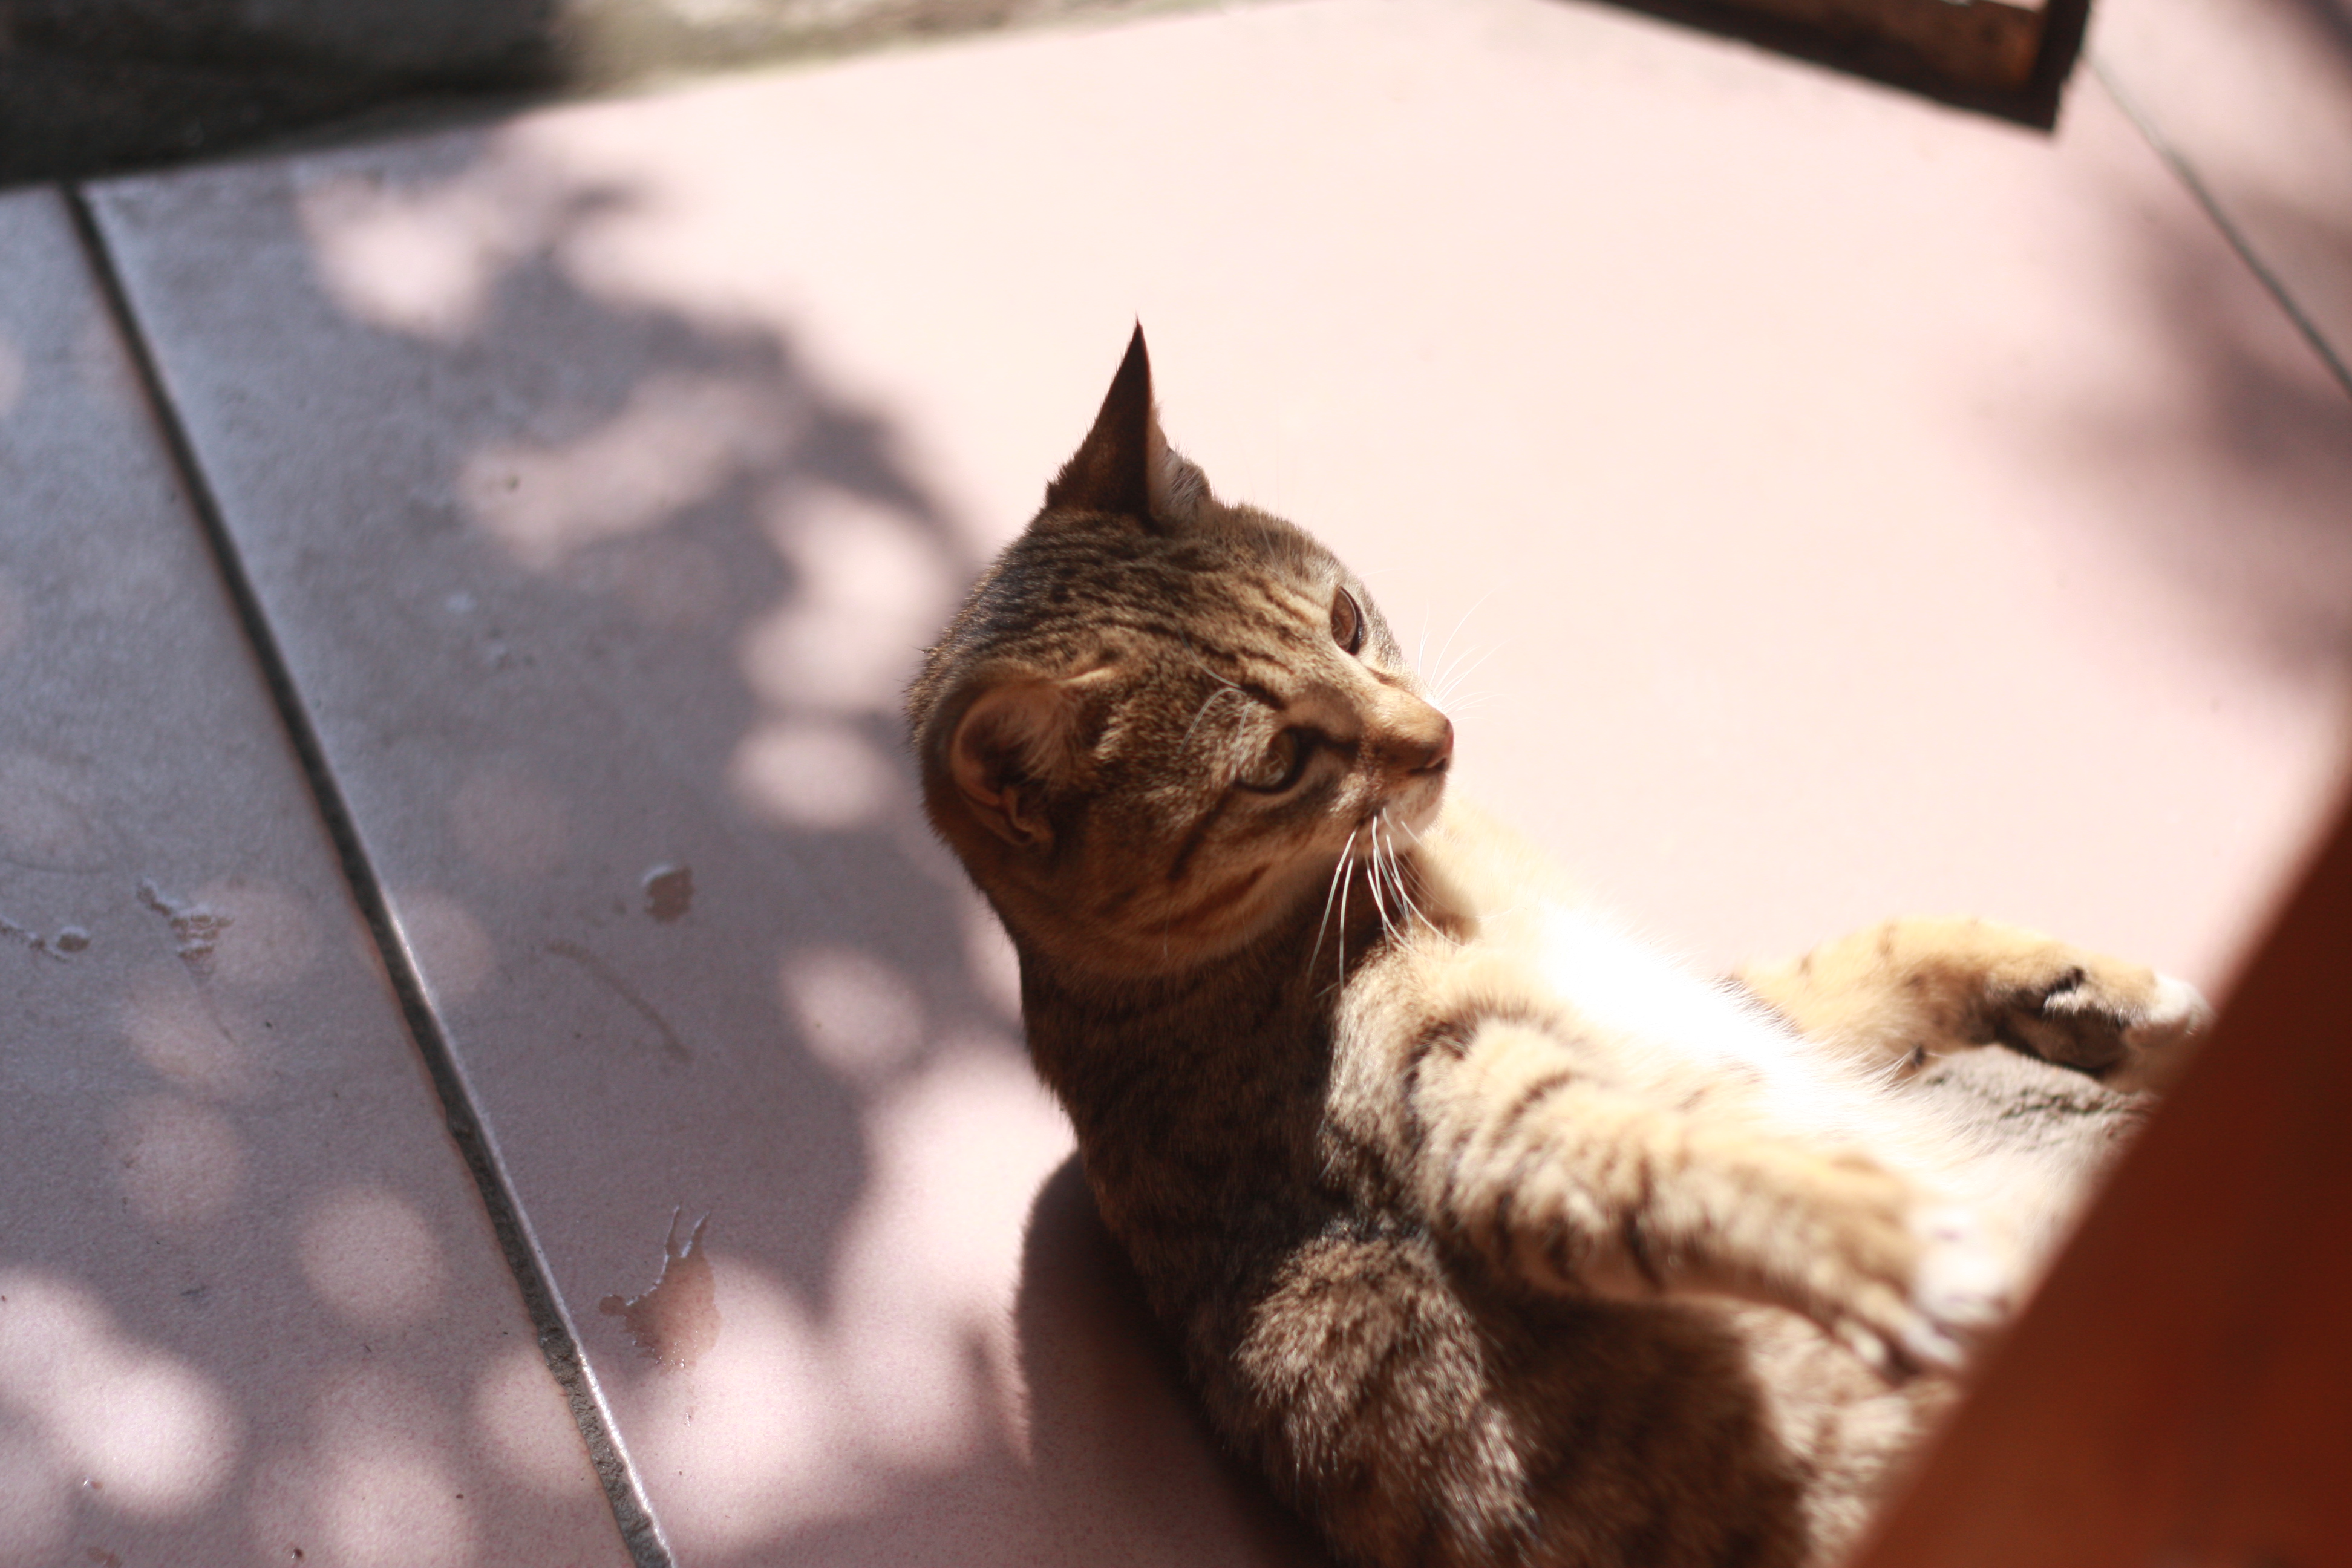
animal, cute, looking, pet, fur, kitten, cat, feline, tabby, mammal, whisker, sit, outdoors, whiskers, kitty, daylight, little, skin, vertebrate, domestic, adorable, small to medium sized cats, cat like mammal